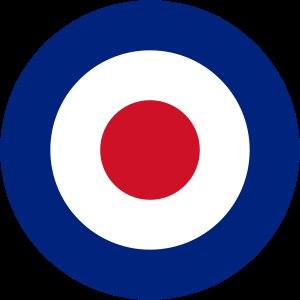
La Seconde Guerre mondiale a vu un développement très important des armes de tous types, en puissance et en quantité.
Mod est une sous-culture née à Londres à la fin des années 1950, et qui connut son apogée au Royaume-Uni au milieu de la décennie suivante.